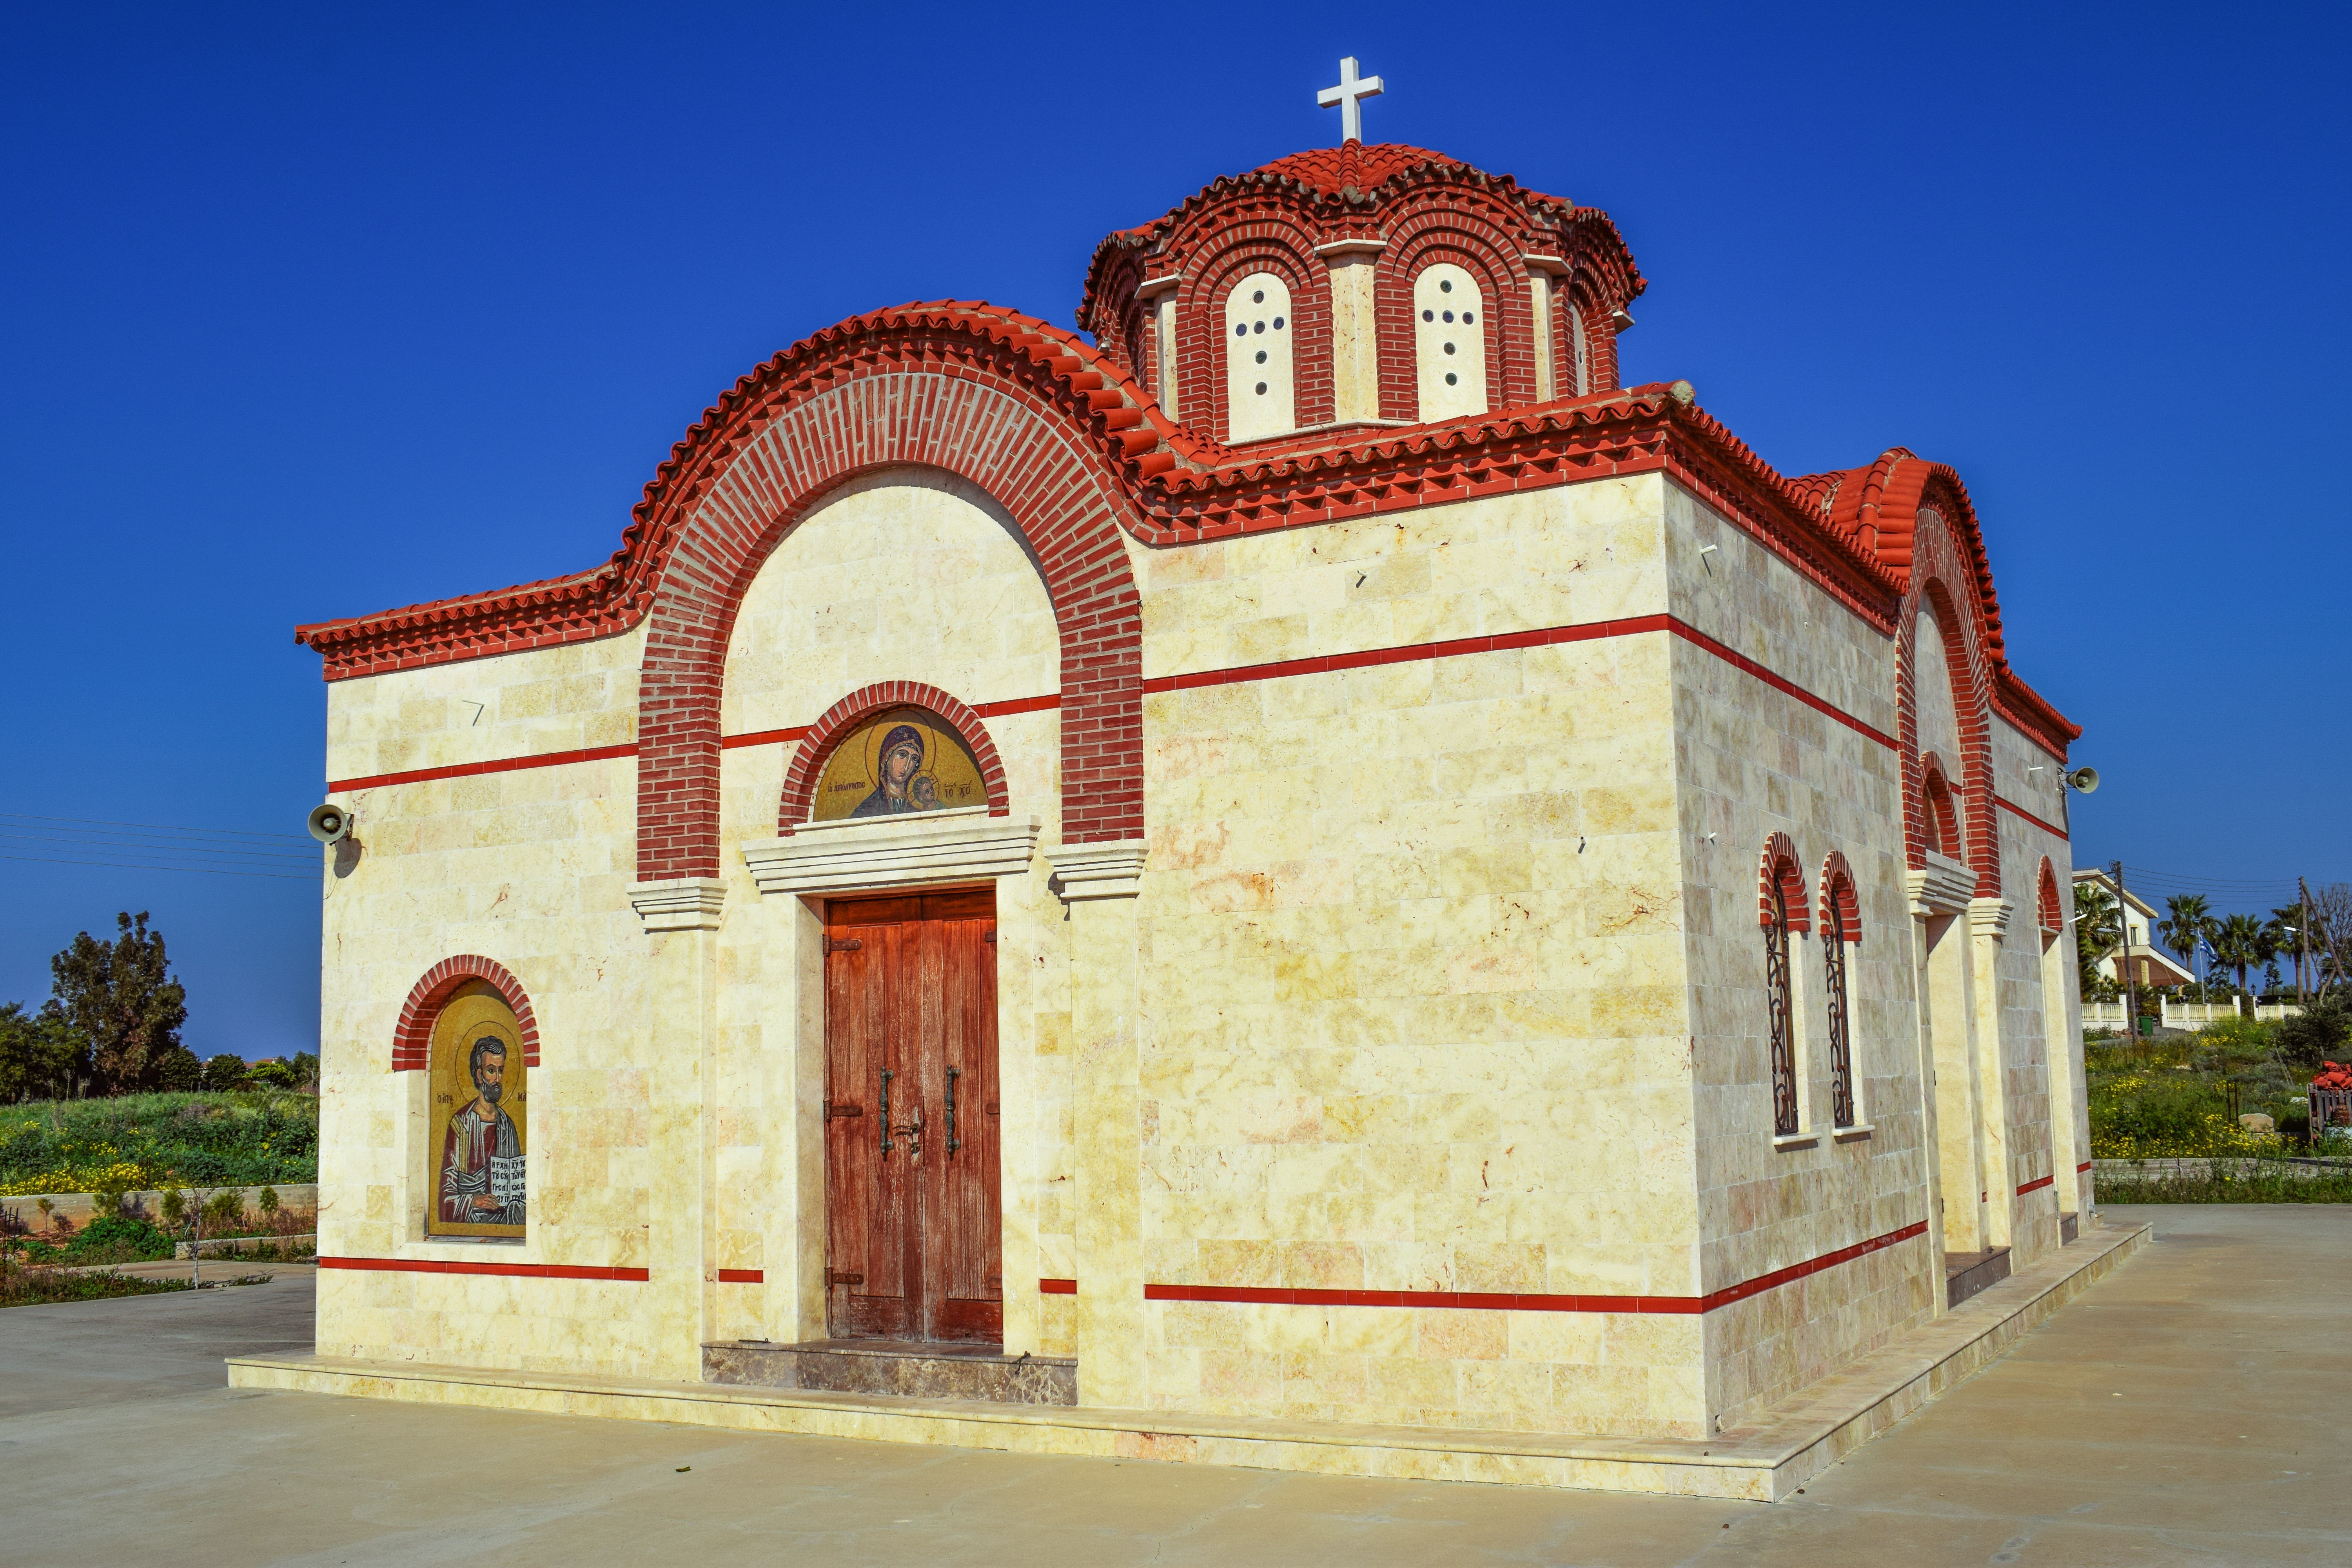
architecture, building, arch, religion, landmark, facade, church, chapel, tourism, place of worship, bell tower, monastery, synagogue, christianity, orthodox, cyprus, paralimni, historic site, ancient history, ayios markos, byzantine architecture, spanish missions in california